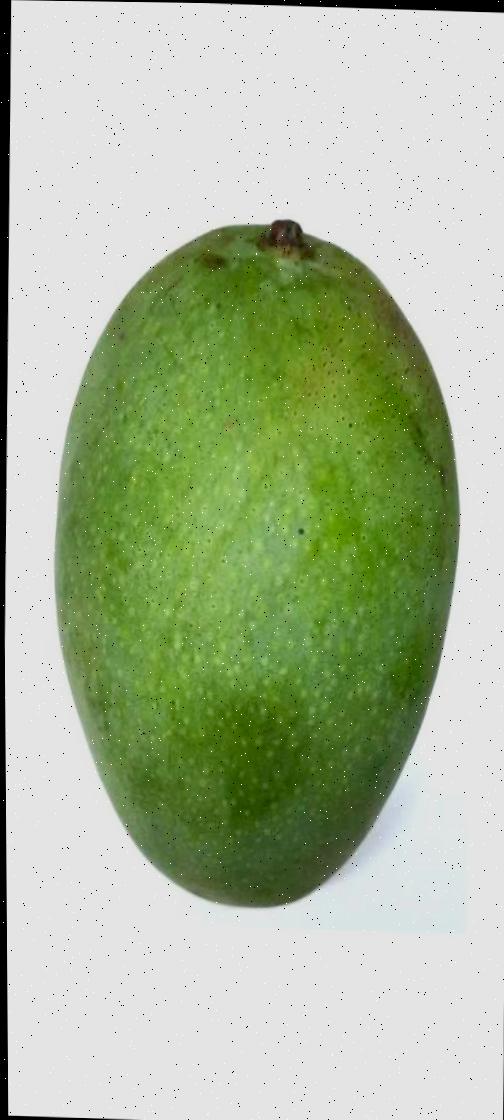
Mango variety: Fazli Shurmai